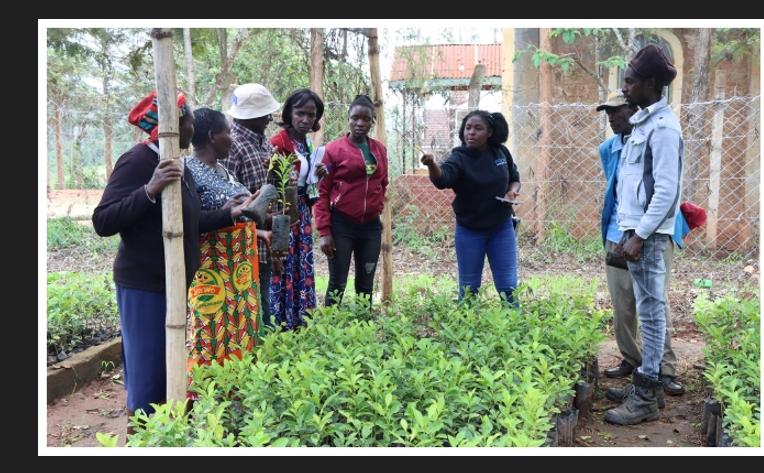
Katika juhudi za kuhifadhi wa misitu nchini makundi ya miche mbalimbali yamepangwa kwa mpangilio mzuri, kulingana na aina ya mimea ndani ya mazingira ya kijani, pembeni bwana misitu aliyevalia nguo nyeusi anatoa taarifa muhimu za kazi yake kwa uangalifu, akihakikisha kila kundi la miche linatunzwa kwa usahihi na kila kundi la watu wanokuja kuchukua.